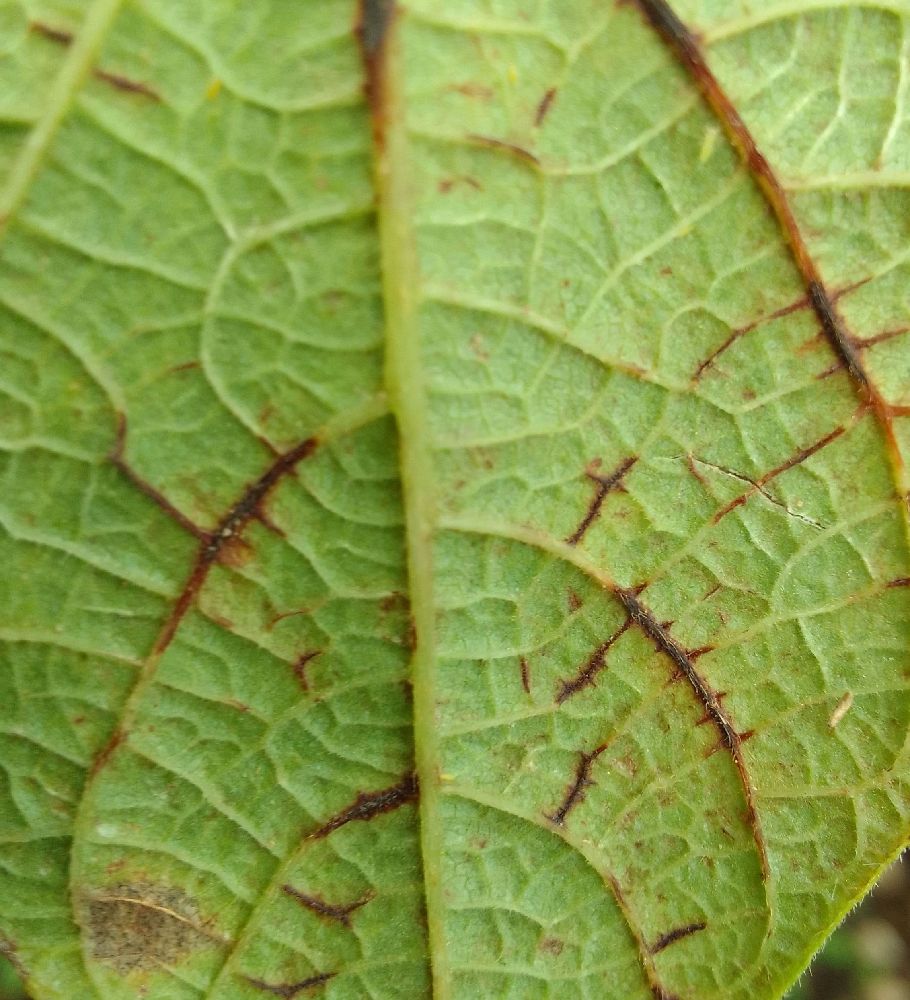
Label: anthracnose